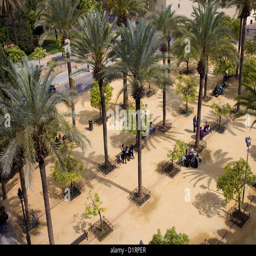
palm trees and orange trees in a public park next